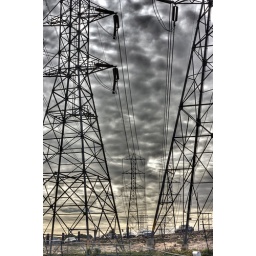
taken from the dog park in redondo beach looking west toward the ocean ...